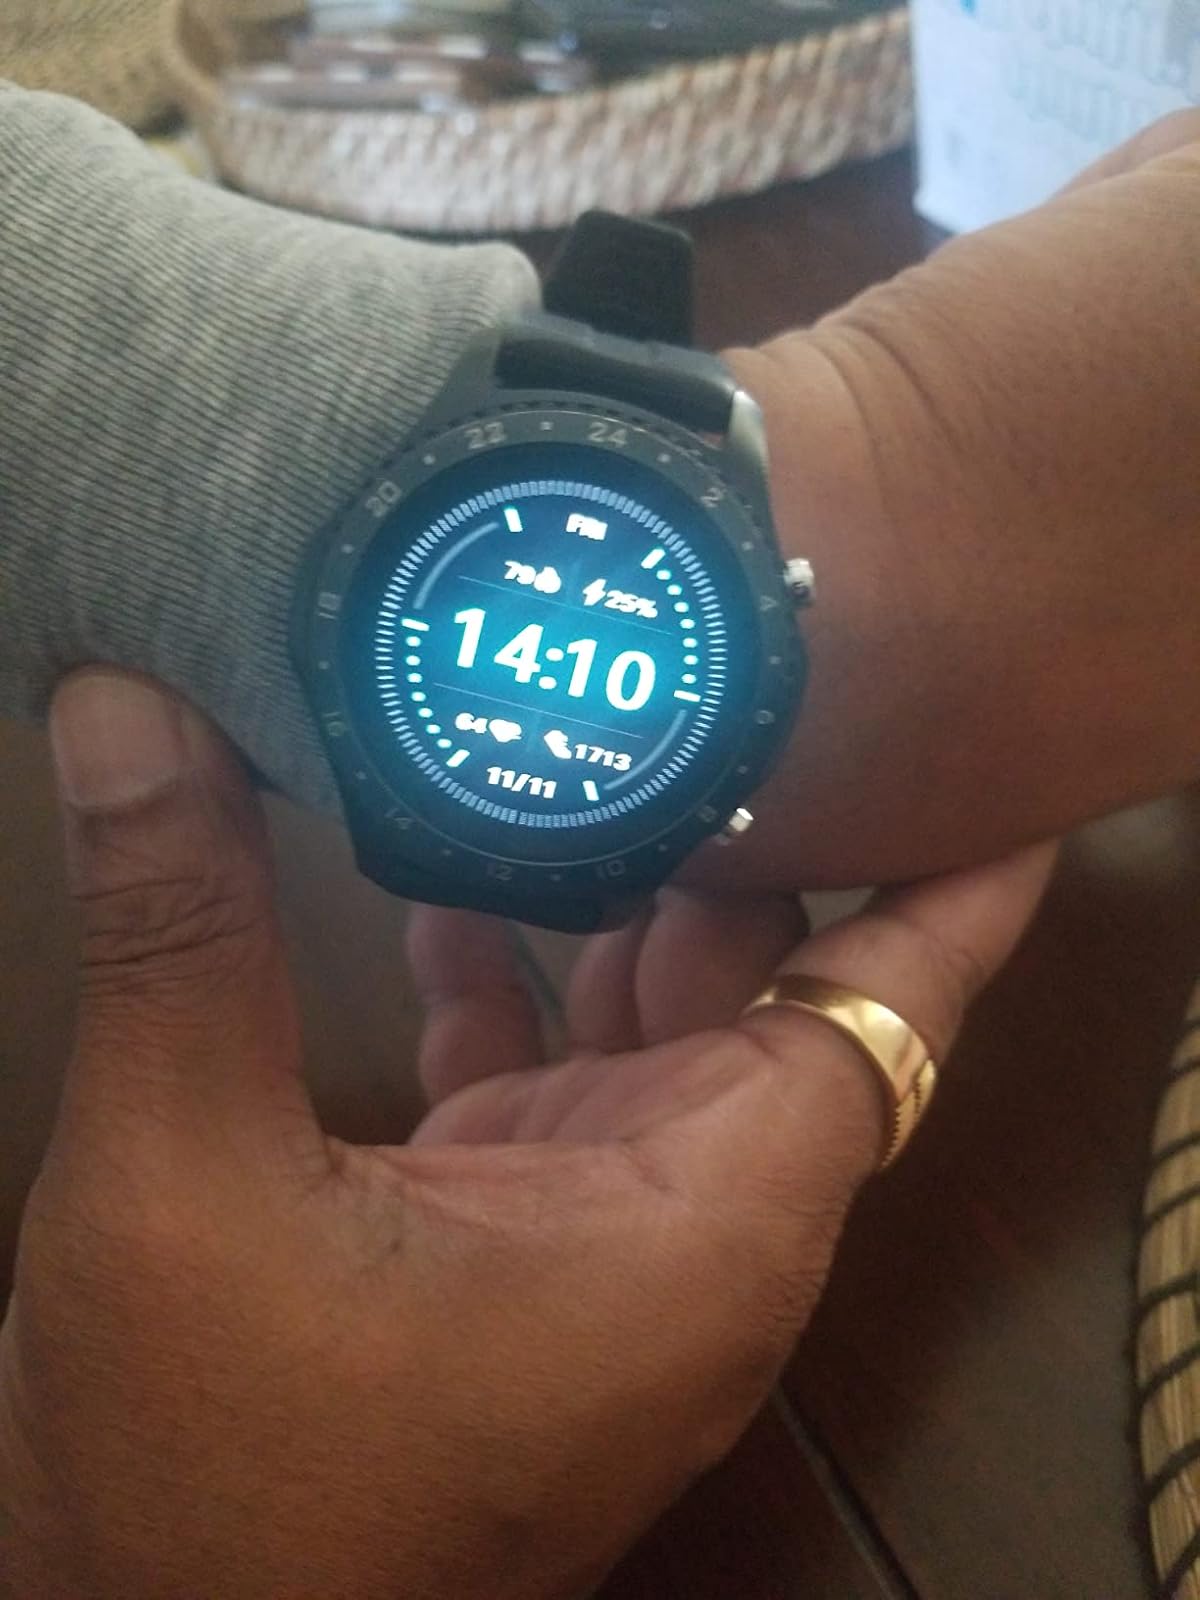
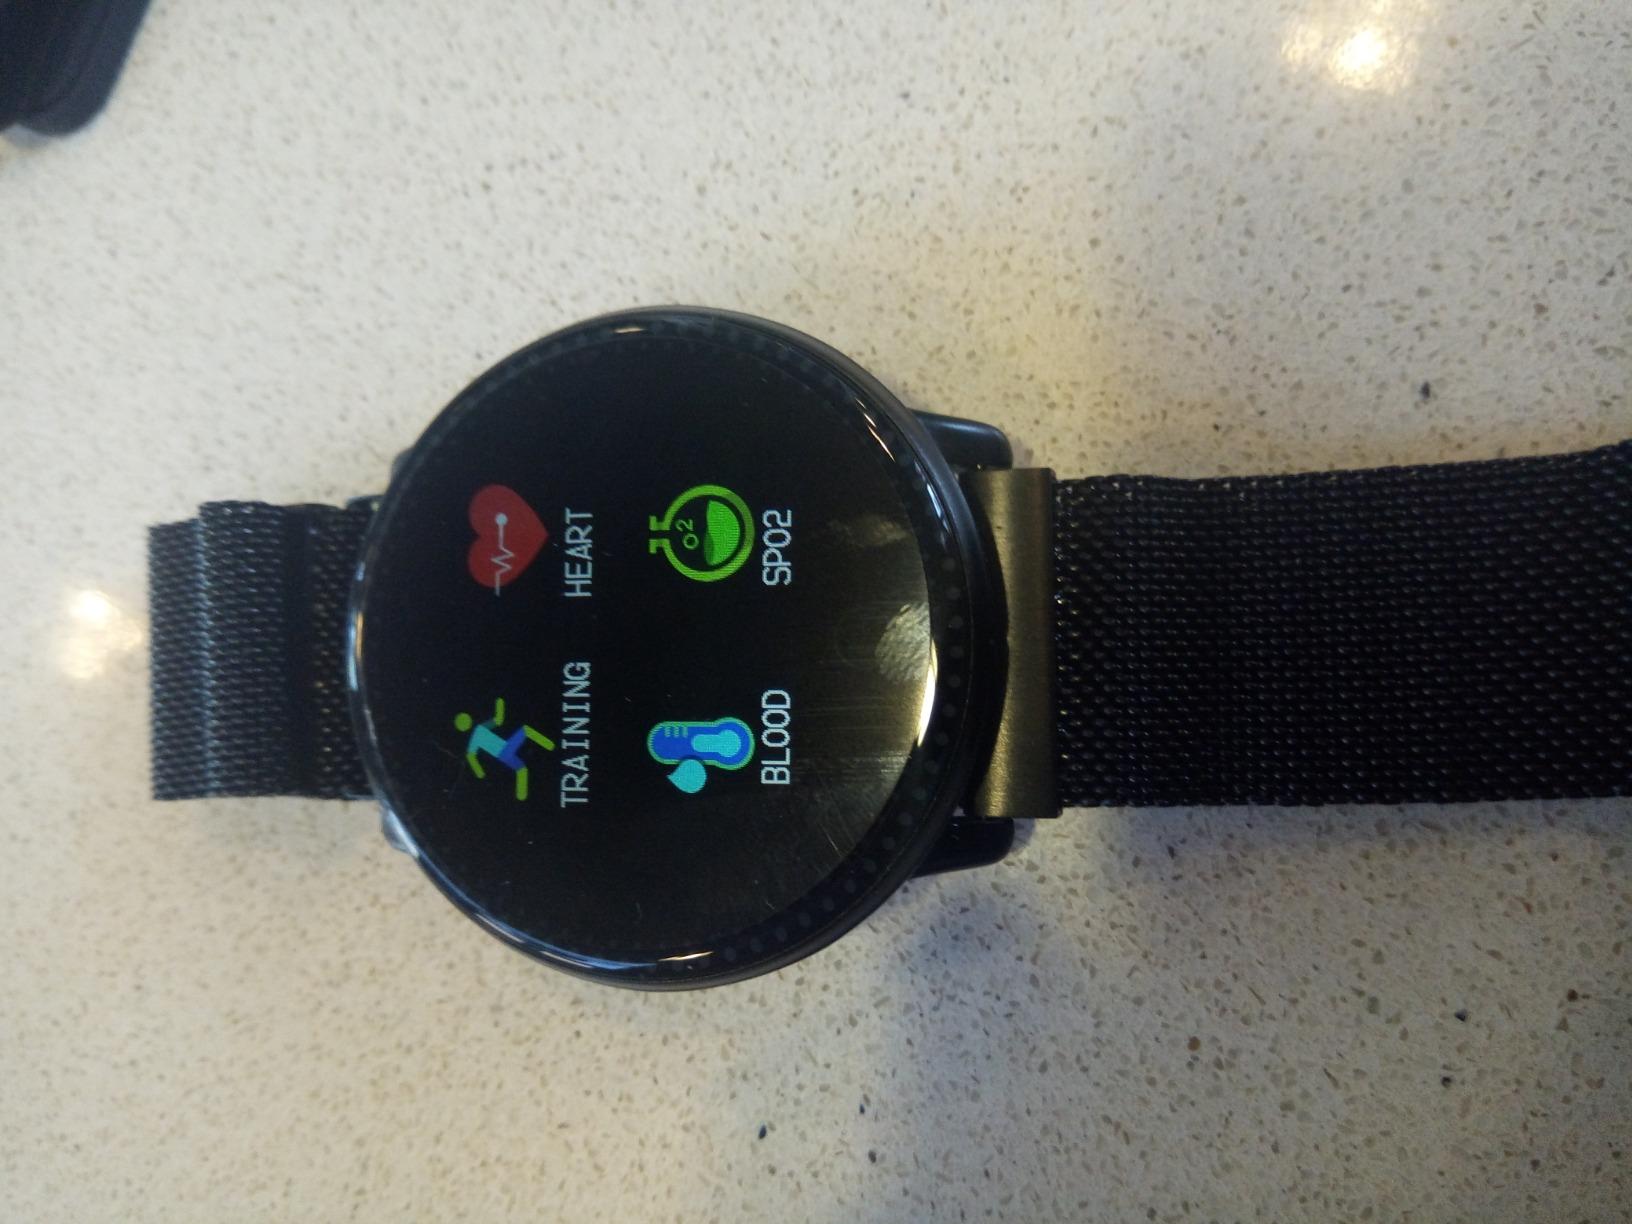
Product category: smartwatch
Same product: no